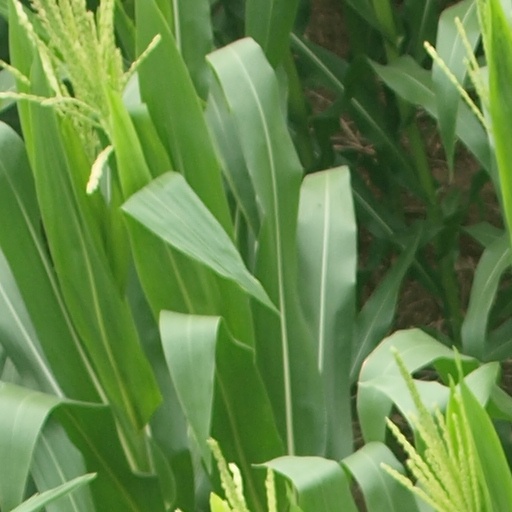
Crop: maize; corn